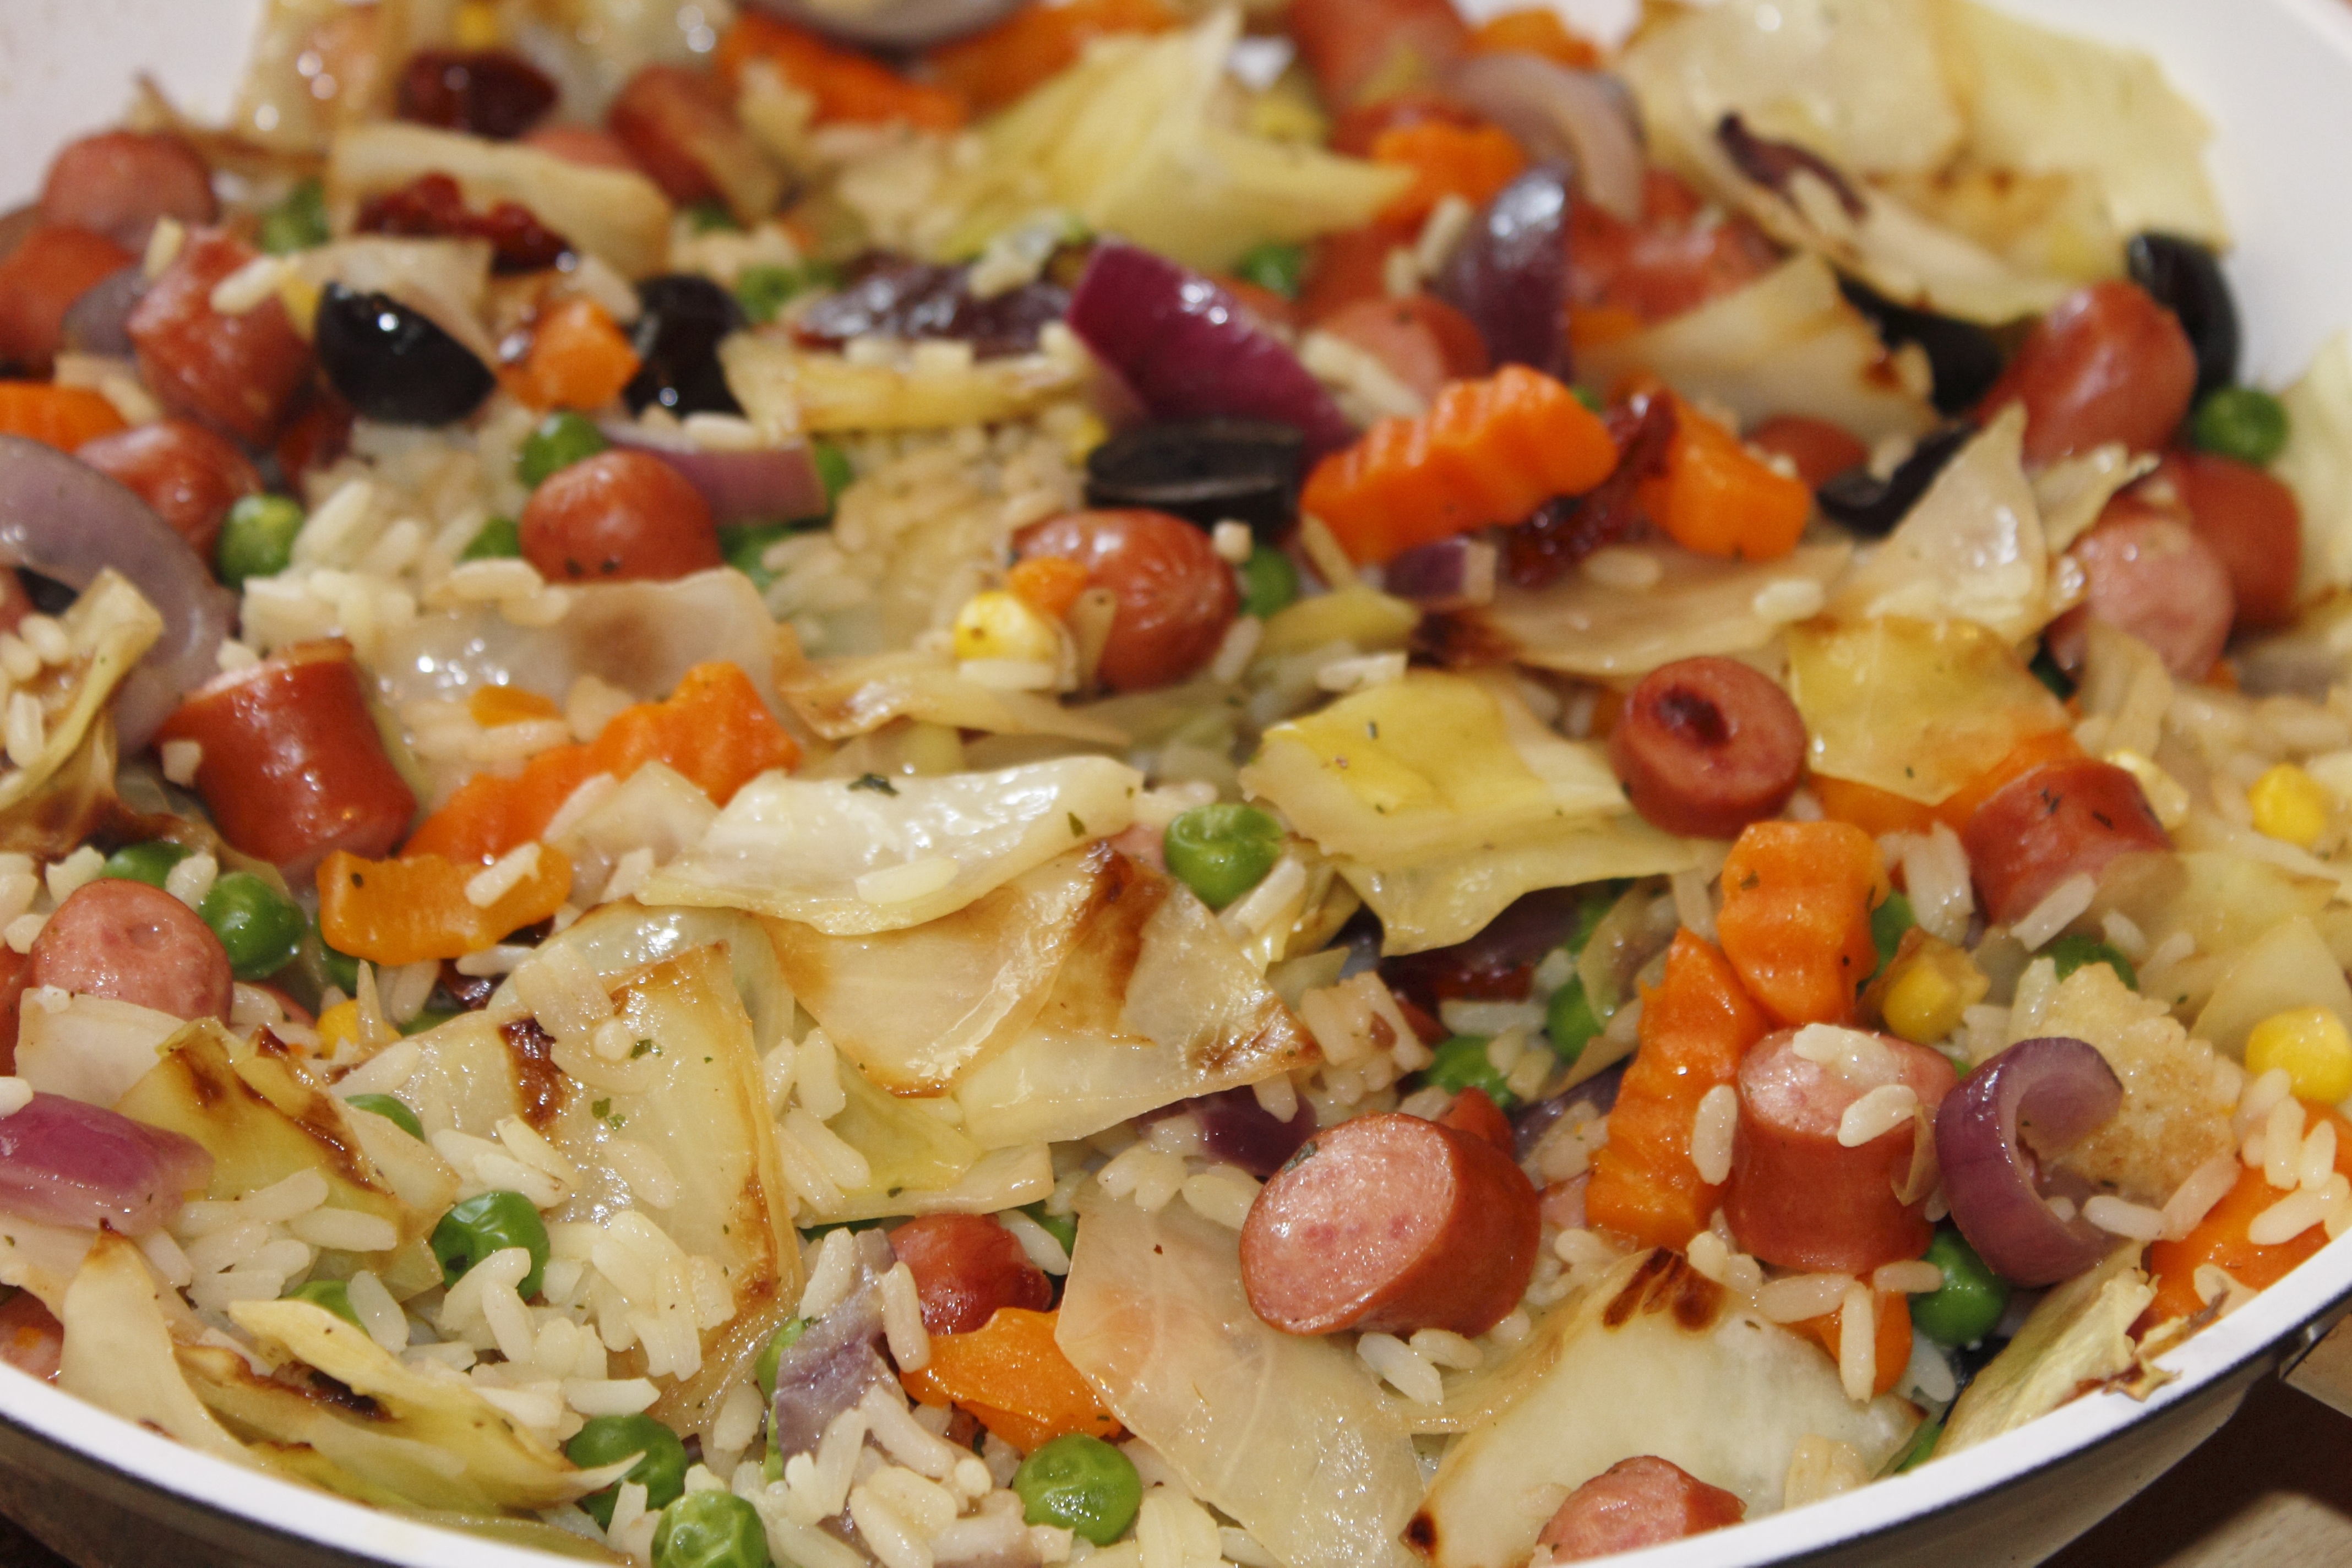
dish, meal, food, salad, produce, vegetable, breakfast, eat, lunch, cuisine, delicious, rice, sausage, fry up, pasta salad, edible, peas, carrots, kohl, italian food